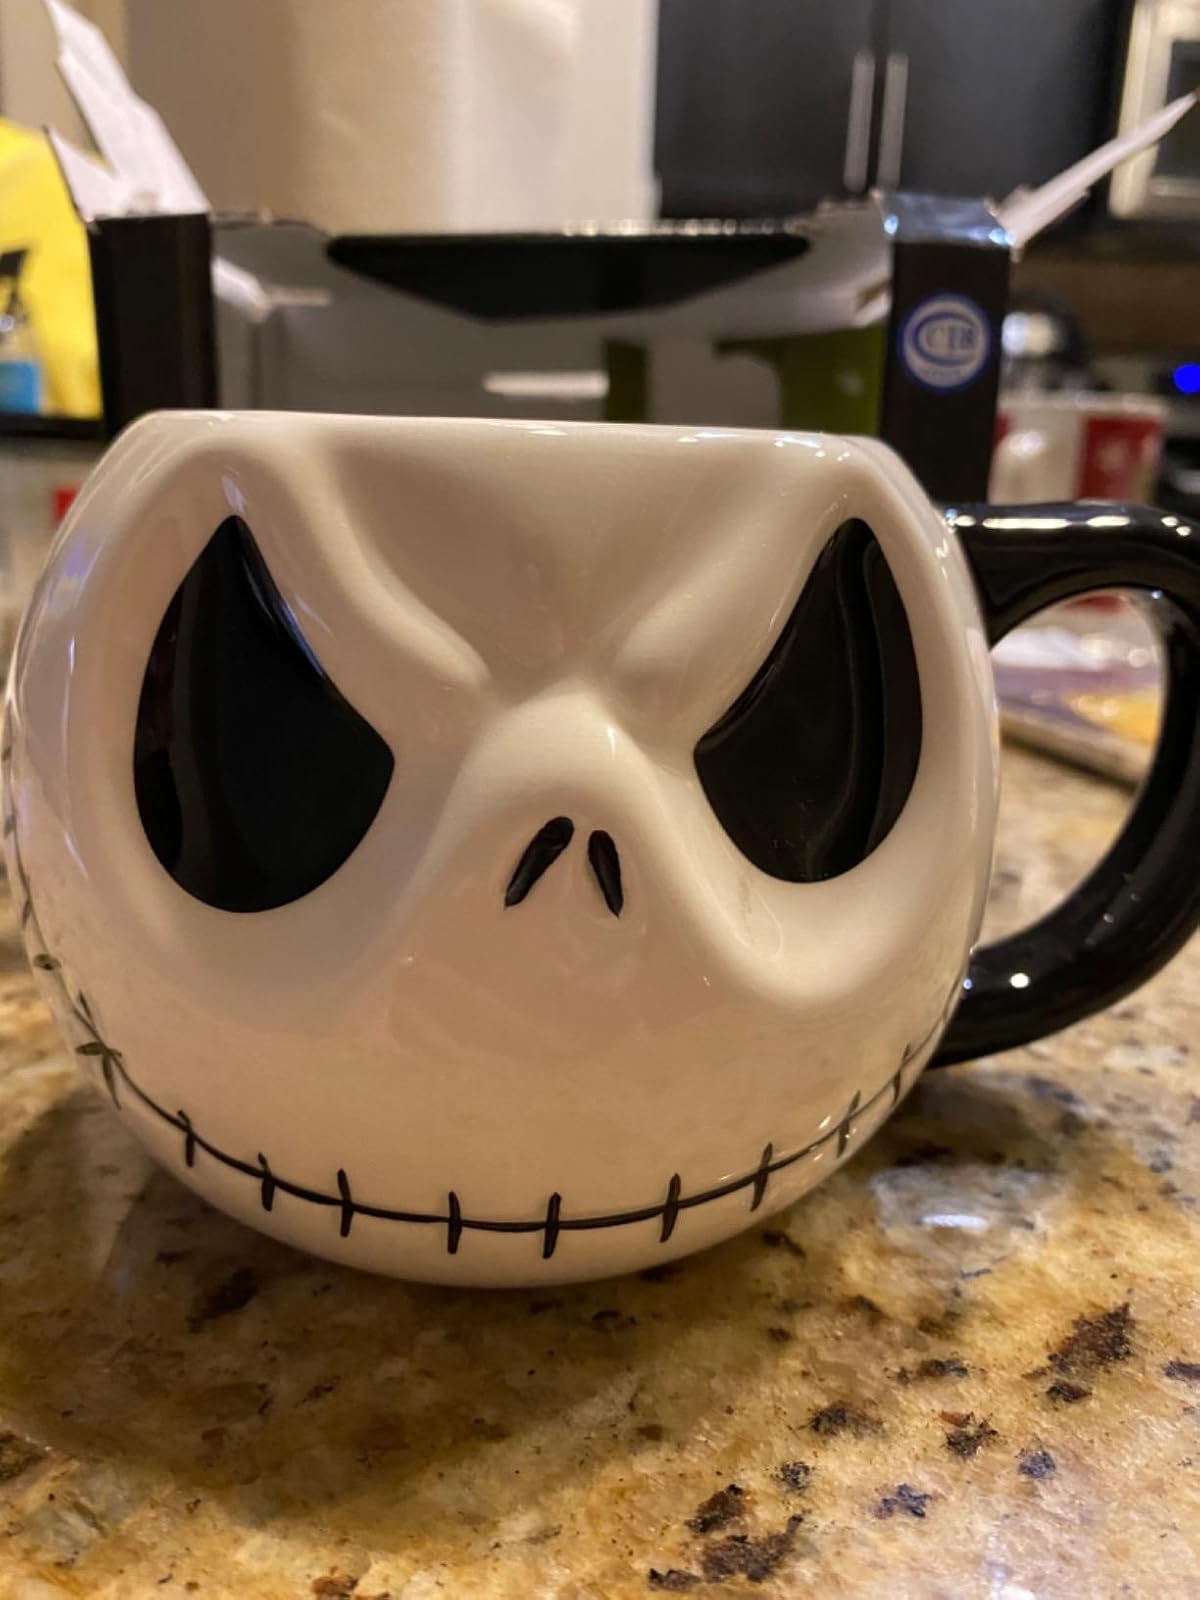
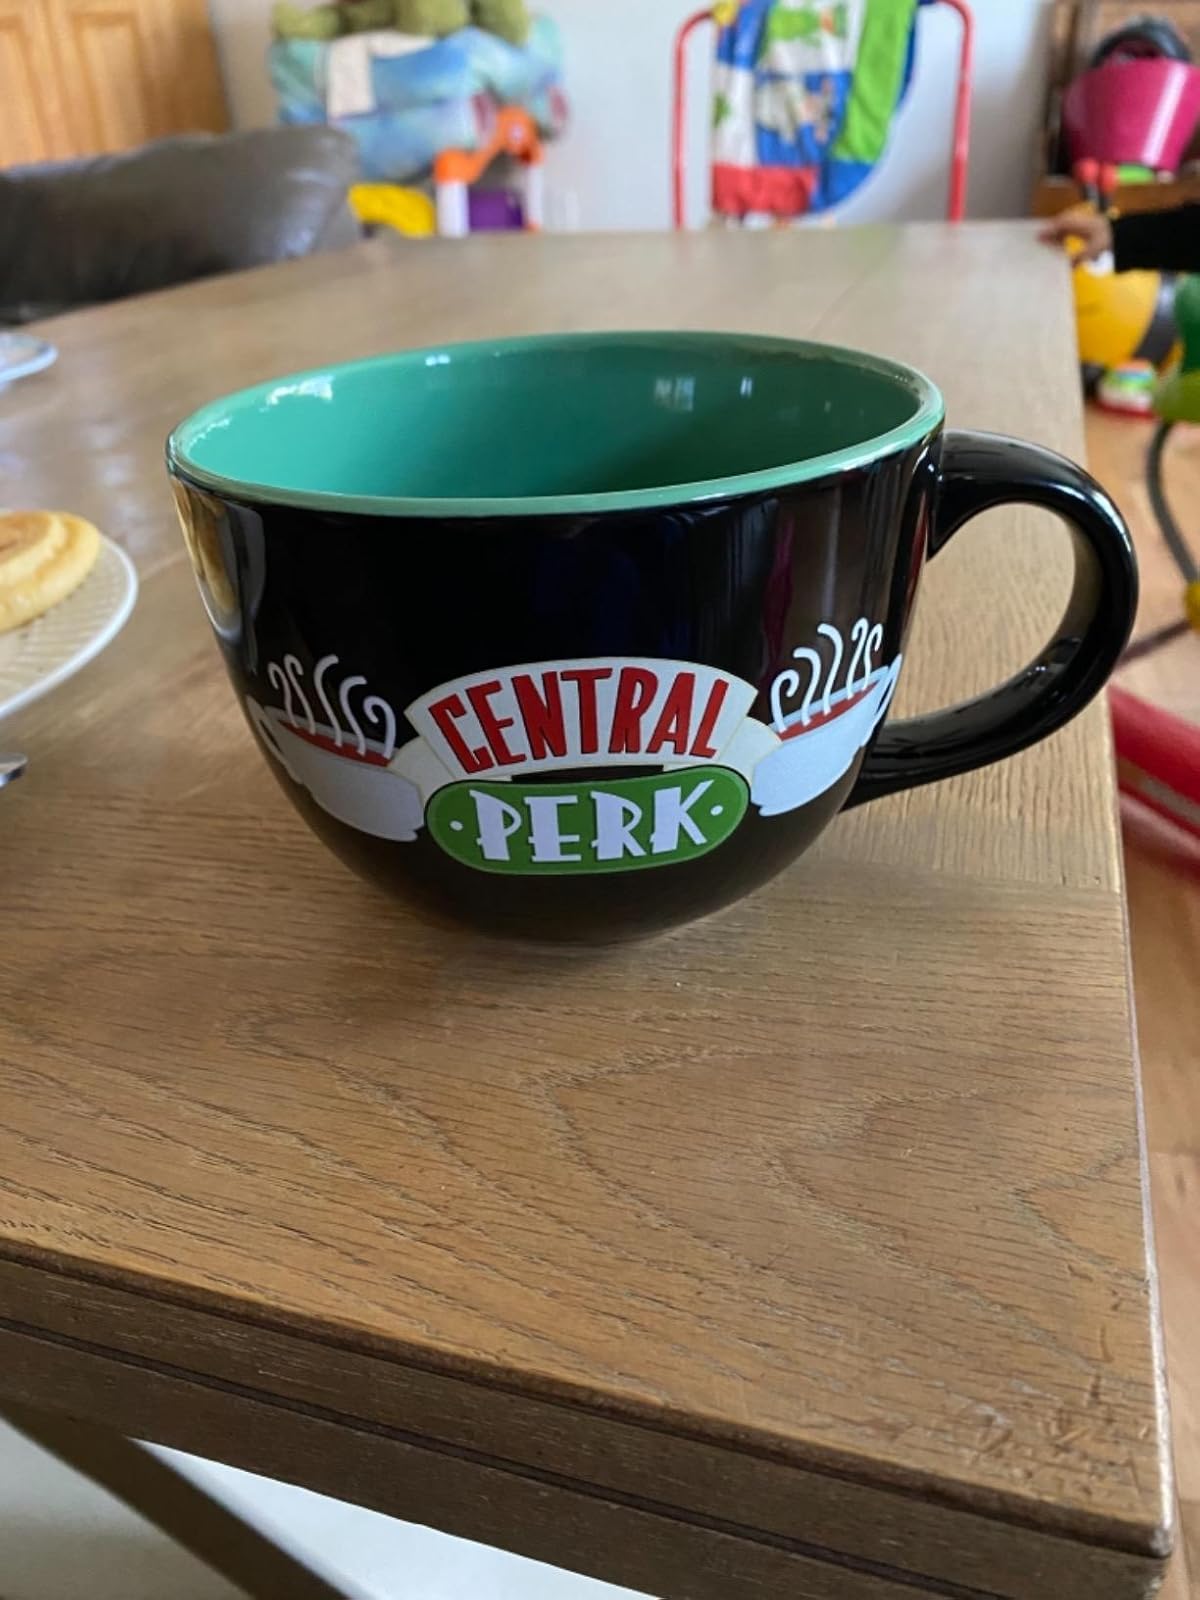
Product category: items_mug
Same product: no